Women in Defense

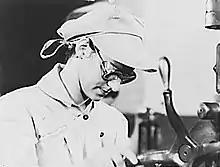
Film still

Women in Defense is a 1941 short film produced by the Office of Emergency Management shortly before the United States entered the Second World War. It was directed by John Ford.